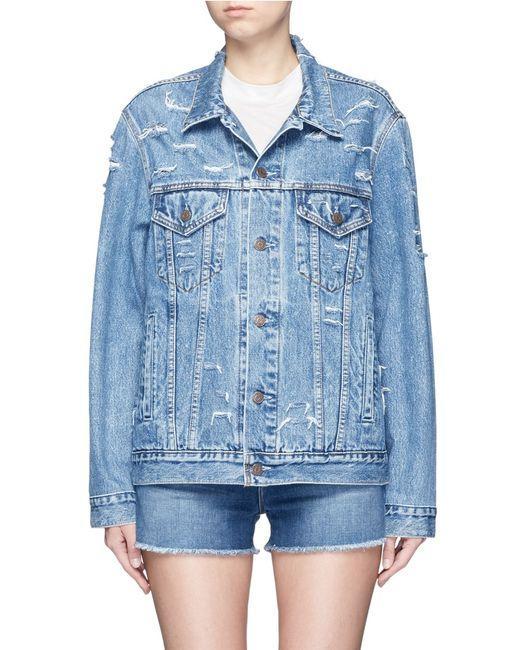
Volle Hülse stilvolle Party Wear Jeansjacke